Social impact of YouTube

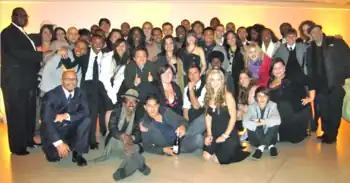
Some of the 57 contributors to Lisa Lavie's charity cyber-collaboration video "We Are the World 25 for Haiti (YouTube edition)", shown here after subsequently performing on the same stage

In projects such as the YouTube Symphony Orchestra and "The Legion of Extraordinary Dancers," geographically distributed artists were selected based on their individual online video auditions, and assembled on the same stage to perform, respectively, at Carnegie Hall (2009) and at the Academy Awards ceremonies (2010).